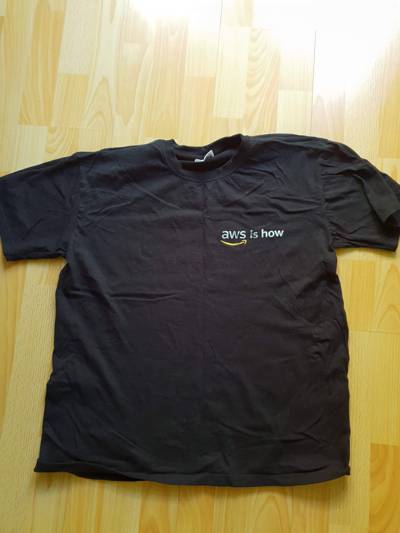
Waste category: clothes